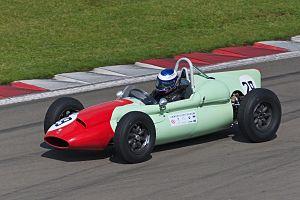
Trevor Blokdyk est un pilote auto et moto sud-africain né le 30 novembre 1935 à Krugersdorp et décédé le 19 mars 1995 à Hekpoort.
Le Grand Prix de France 1960, disputé sur le circuit de Reims-Gueux le 3 juillet 1960, est la quatre-vingt-dixième épreuve du championnat du monde de Formule 1 courue depuis 1950 et la sixième manche du championnat 1960.